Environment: real
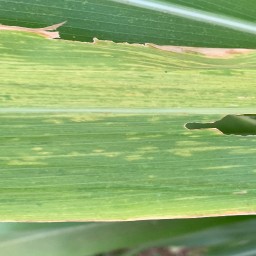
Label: lethal_necrosis